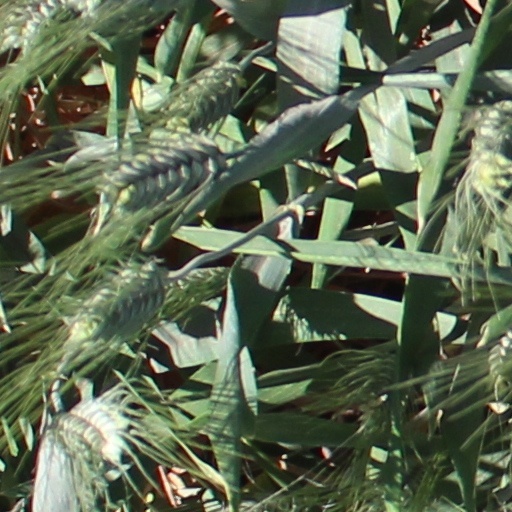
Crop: wheat